Manipuri dance

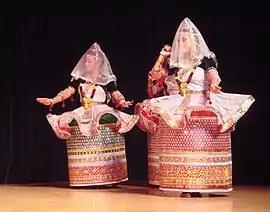
Female dancers in potloi costumes — Radha is in green coloured potloi while the other gopis wear red.

The Manipuri classical dance form, which is a masterpiece of Meitei Hindu king of the historical Kingdom of Manipur, is regarded as the highest spiritual expression of the worship of Hindu deity Krishna.